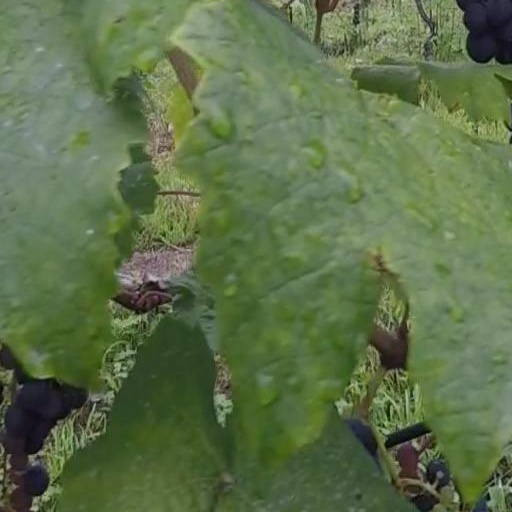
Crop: grape